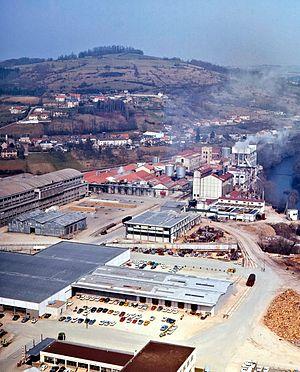
Papeteries de Condat en 1973
Condat est une entreprise française produisant du « papier couché sans bois » utilisé pour l'édition publicitaire, les livres de luxe ou la presse.